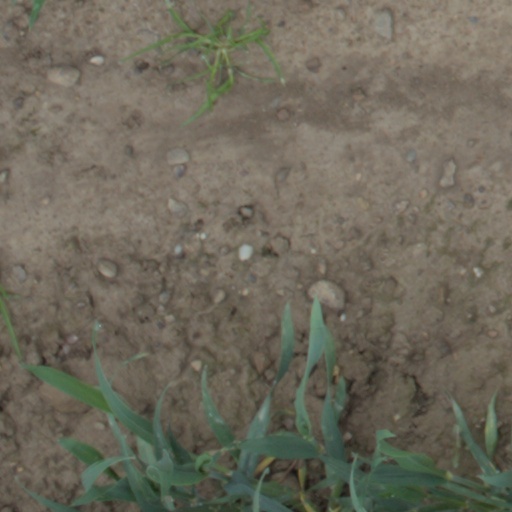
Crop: wheat